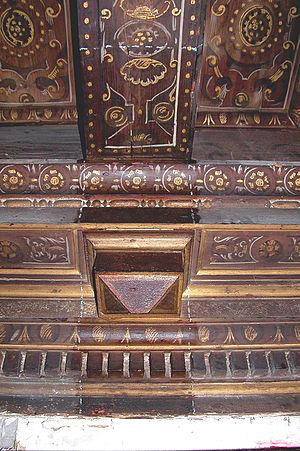
Le Ca’ Foscari est un célèbre palais de style gothique situé à Venise dans le sestiere de Dorsoduro. Il se trouve sur la plus grande boucle du Grand Canal.